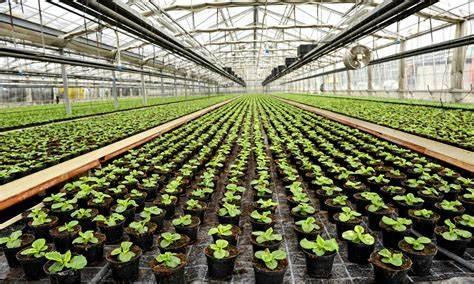
Mandhari nzuri ya kuvutia yenye eneo kubwa la tambarare lenye nyasi, kuna mto mkubwa uliokatiza katikati, kwa mbali kuna milima yenye maumbo tofautitofauti. Sehemu hii inafaa kuwa mbuga za wanyama.